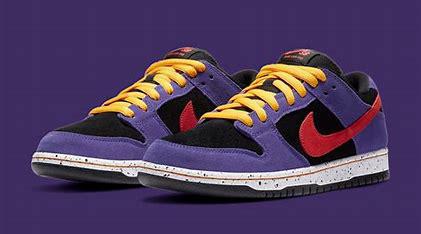
Brand: Nike
Model: SB Dunk Pro